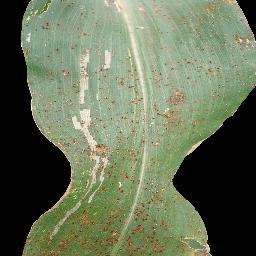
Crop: corn
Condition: (maize)_common_rust